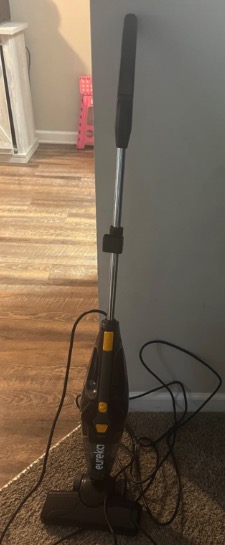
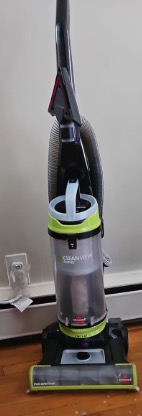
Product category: items_vacuum
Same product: no